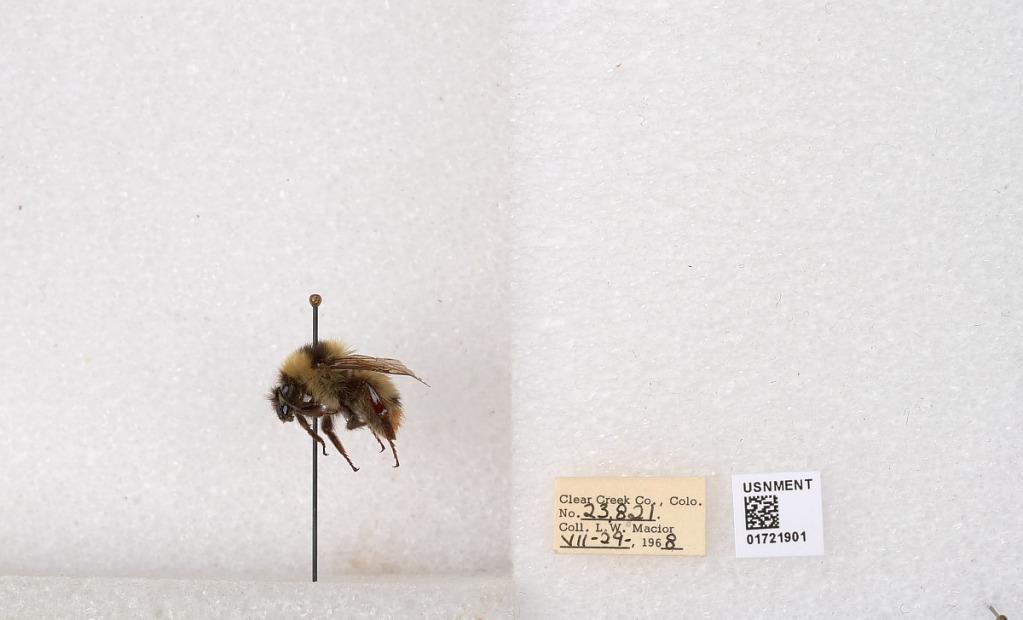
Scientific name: Bombus kirbyellus
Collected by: L. Macior
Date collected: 1968-7-29
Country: United States
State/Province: Colorado
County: Clear Creek
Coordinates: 39.6891, -105.644